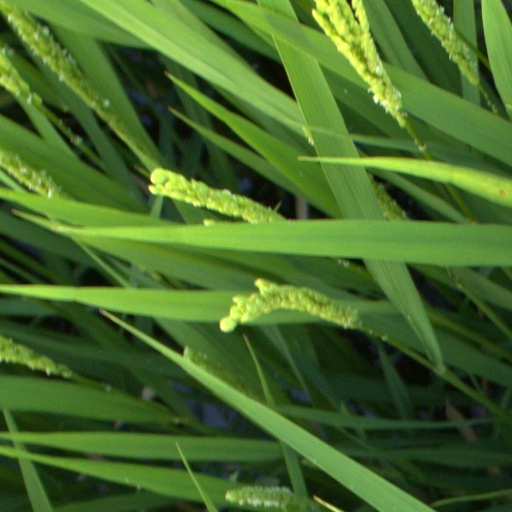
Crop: rice